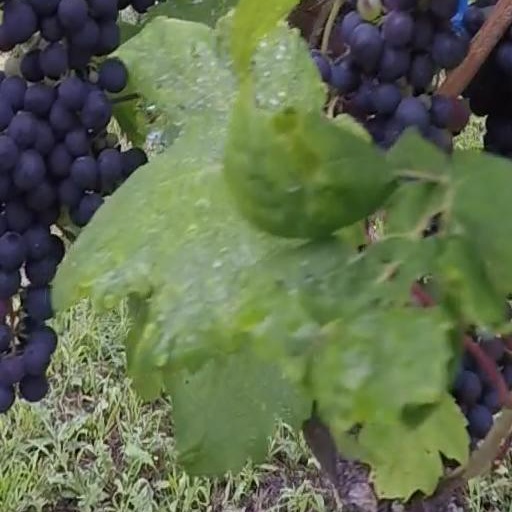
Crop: grape